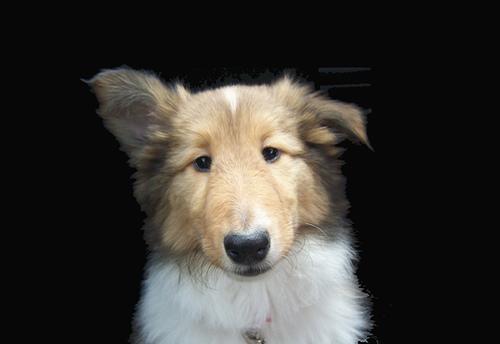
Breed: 227-n000094-collie